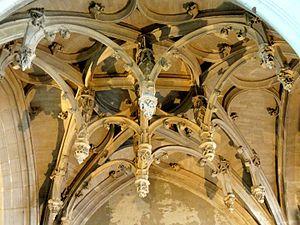
Chapelle Saint-Denis à l'est du croisillon sud, voûte flamboyante.